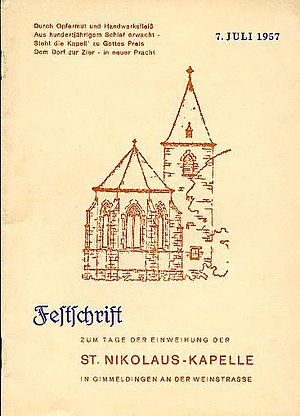
Festskrift
Forsiden på et festskrift fra 1957.
Et festskrift er en bog, der udgives som en lykønskning til oftest en akademiker på dennes runde fødselsdag. Festskriftets indhold er i reglen et antal originale afhandlinger forfattede af modtagerens kolleger og elever, gerne således at de belyser dennes indsats. Forrest i bogen er der et portræt af modtageren samt oftest en tabula gratulatoria, dvs. en liste over dem, som har subskriberet på festskriftet og ønsker at fremføre deres lykønskning. Bag i bogen finder man i reglen en bibliografi over modtagerens publicerede skrifter. Man kan bl.a. se eksempler på festskrifter opstillet på Læsesal Vest i Det Kongelige Bibliotek, Den Sorte Diamant, hvis modtagerne er tilknyttet Københavns Universitet. I tilfælde af, at den lykønskede 70-årige har tilknytning til Bornholm og som Carsten Seeger hyldes med et festskrift, udstilles det på biblioteket i Rønne og hos de bornholmske boghandlere. Det udkom 5. juni 2015 og har bidrag af blandt andre Jørn Lund, Stig Fogh Andersen, Bent Jørgensen, Jacob Ludvigsen og Poul Friis.